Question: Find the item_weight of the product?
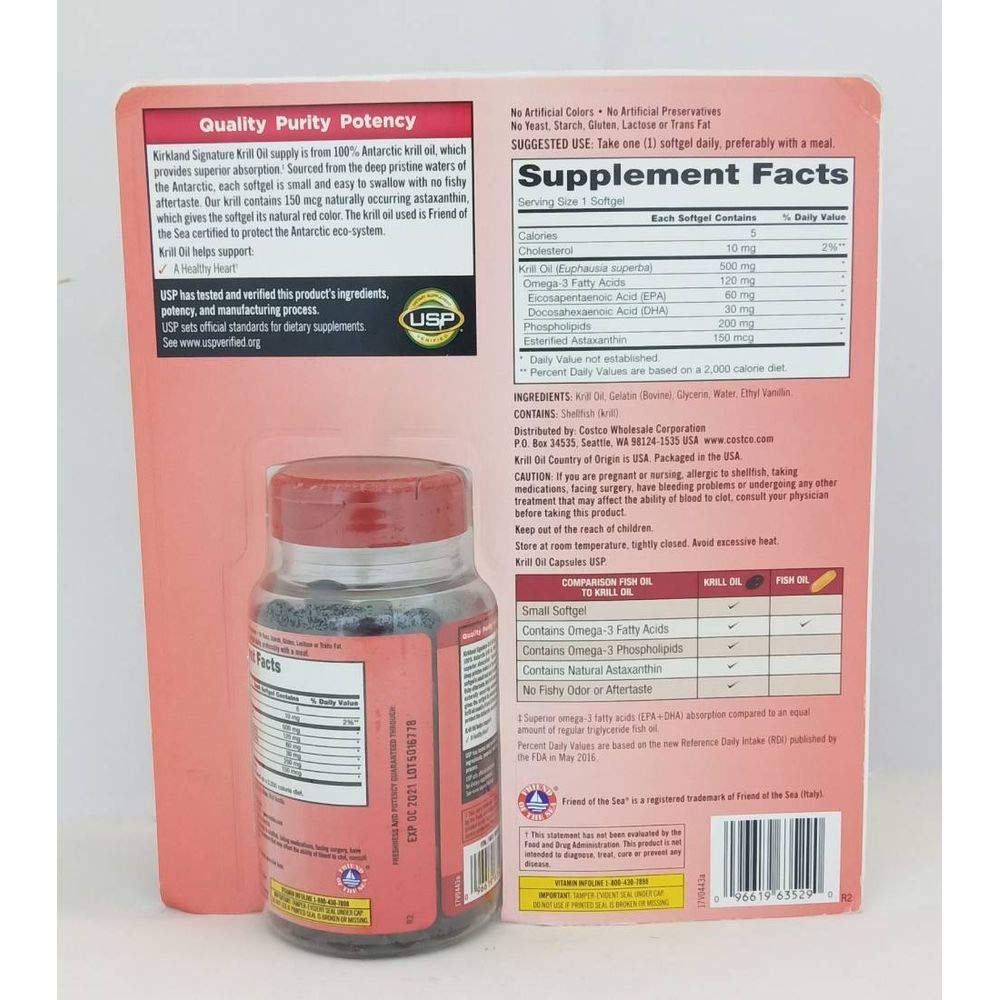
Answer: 1.0 ounce